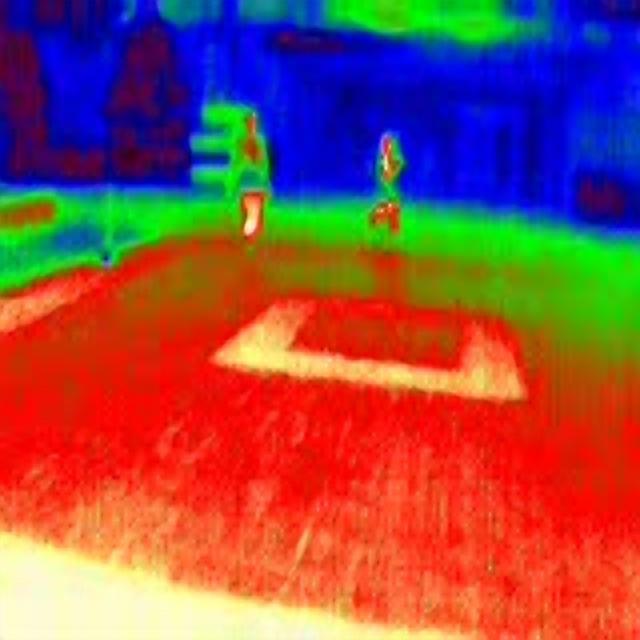
Detected objects:
label: person
label: person